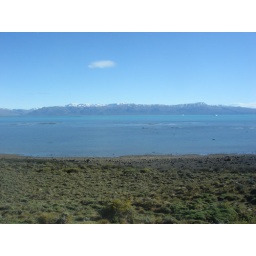
Lago Argentina. They are small but the little white things in the water are pieces of ice, not ships.